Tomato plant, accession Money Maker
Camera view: tilt-top (135 deg); turntable rotation: 150 degrees
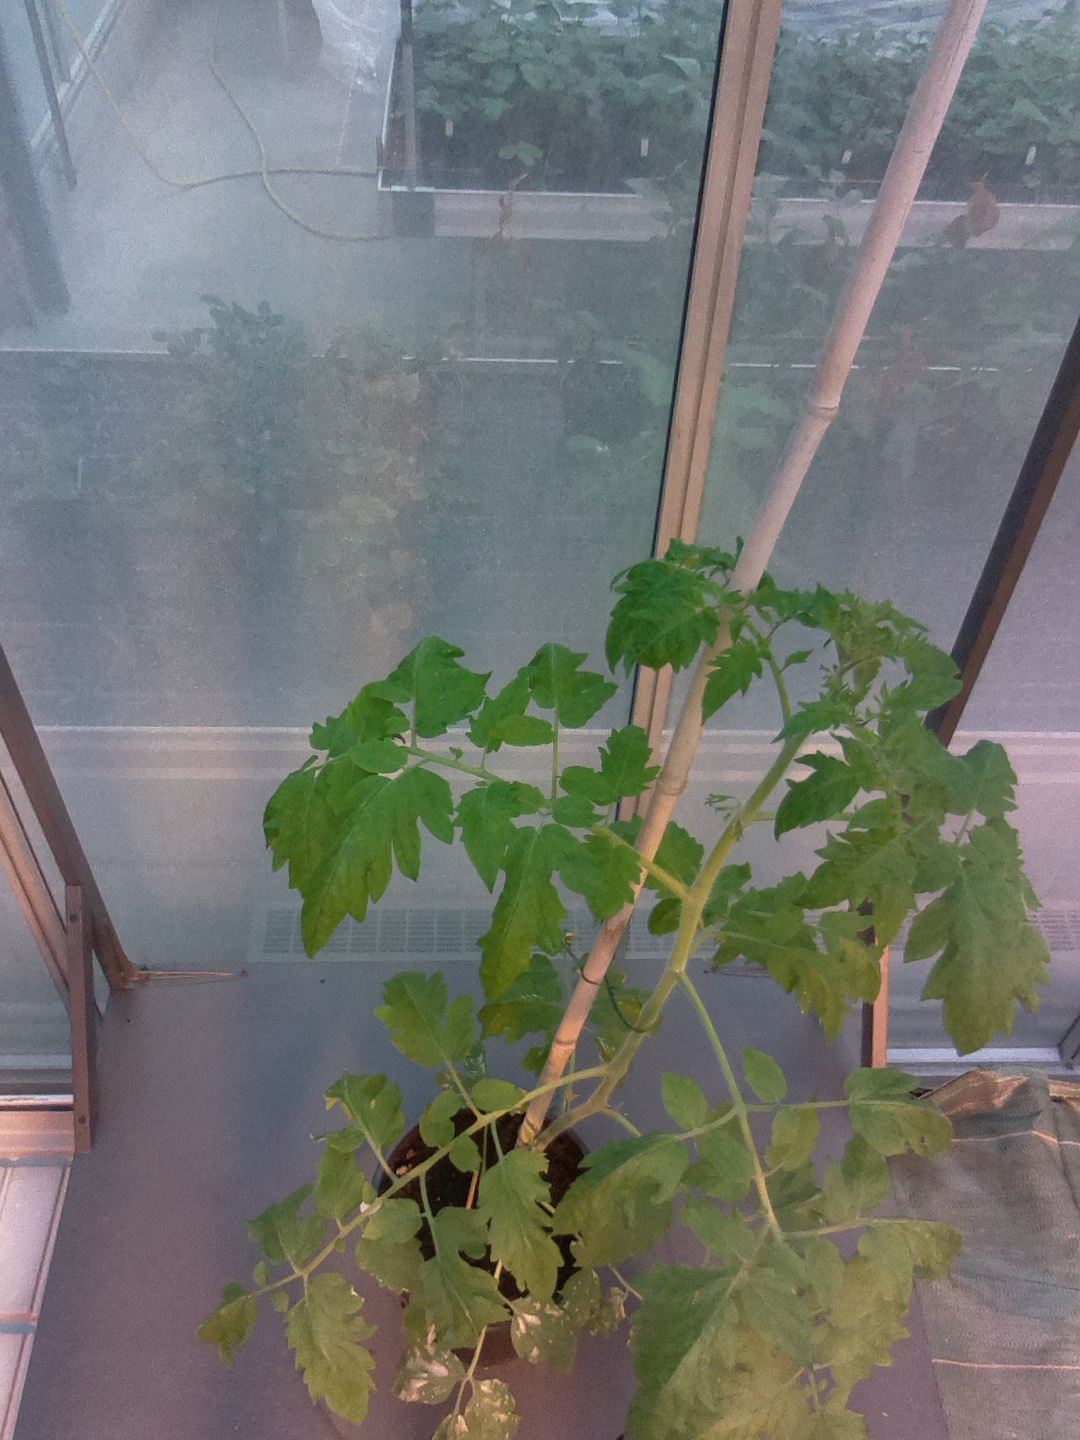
BBCH growth stage 60: First flowers open